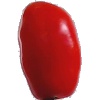
Label: Tomato 2